Answer in natural language. How many Windows are visible in the scene? Choose between the following options: 2, 3, 1, 0 or 4
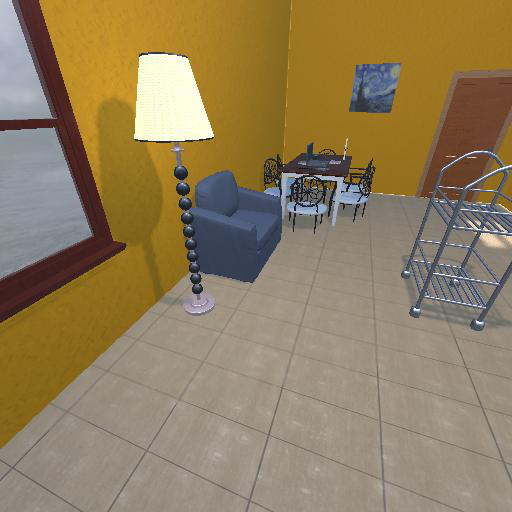
<answer>1</answer>